Sam Elliott

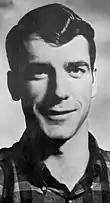
Elliott's 1965 college yearbook photo

In the late 1960s, Elliott relocated to Los Angeles to pursue a career in acting, which his father had dissuaded him from doing, instead urging him to obtain a college degree. "He gave me that proverbial line, 'You've got a snowball's chance in hell of having a career in (Hollywood),'" Elliott recalled. "He was a realist, my dad. He was a hard worker. He had a work ethic that I've fashioned mine after, and I thank him for that every day." Elliott worked in construction while studying acting and served in the California Air National Guard's 146th Airlift Wing (the Hollywood Guard) at Van Nuys Airport before the unit moved to Channel Islands Air National Guard Station.